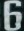
Number: 6